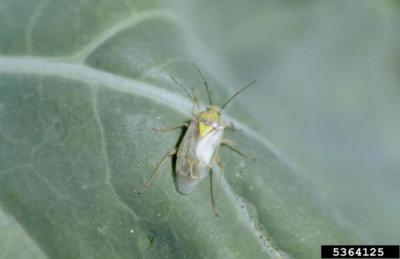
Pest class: lygus_bug